STS-1

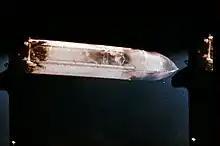
The external tank is released from the Space Shuttle orbiter.

The first launch of the Space Shuttle occurred on April 12, 1981, exactly 20years after the first crewed space flight, when the orbiter "Columbia" lifted off from Pad A, Launch Complex 39, at the Kennedy Space Center. The launch took place at 12:00:04UTC. A launch attempt two days earlier was scrubbed because "Columbia"s four primary general purpose IBM System/4 Pi computers (GPCs) failed to provide correct timing to the backup flight system (BFS) when the GPCs were scheduled to transition from vehicle checkout to flight configuration mode.